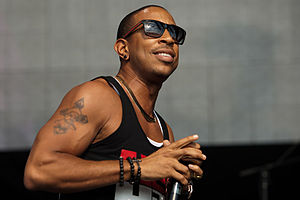
Ludacris
Ludacris i 2012.
Ludacris er en amerikansk rapper og skuespiller. Han er fætter til R&B-artisten Monica, og har vundet tre Grammy Award i løbet af sin karriere. Han flyttede til Atlanta i Georgia hvor han til sidst blev kendt, først som radio-DJ og så som en af de mest berømte rappere fra sydstatene. Sammen med sin manager, Chaka Zulu, grundlagde han Disturbing tha Peace, et pladesleskab, der blev distribueret af Def Jam Recordings. Ludacris har solgt over 13 millioner album bare i USA.